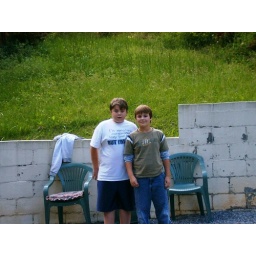
This is my handsome son in the green shirt and jeans and his friend.